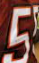
Number: 5